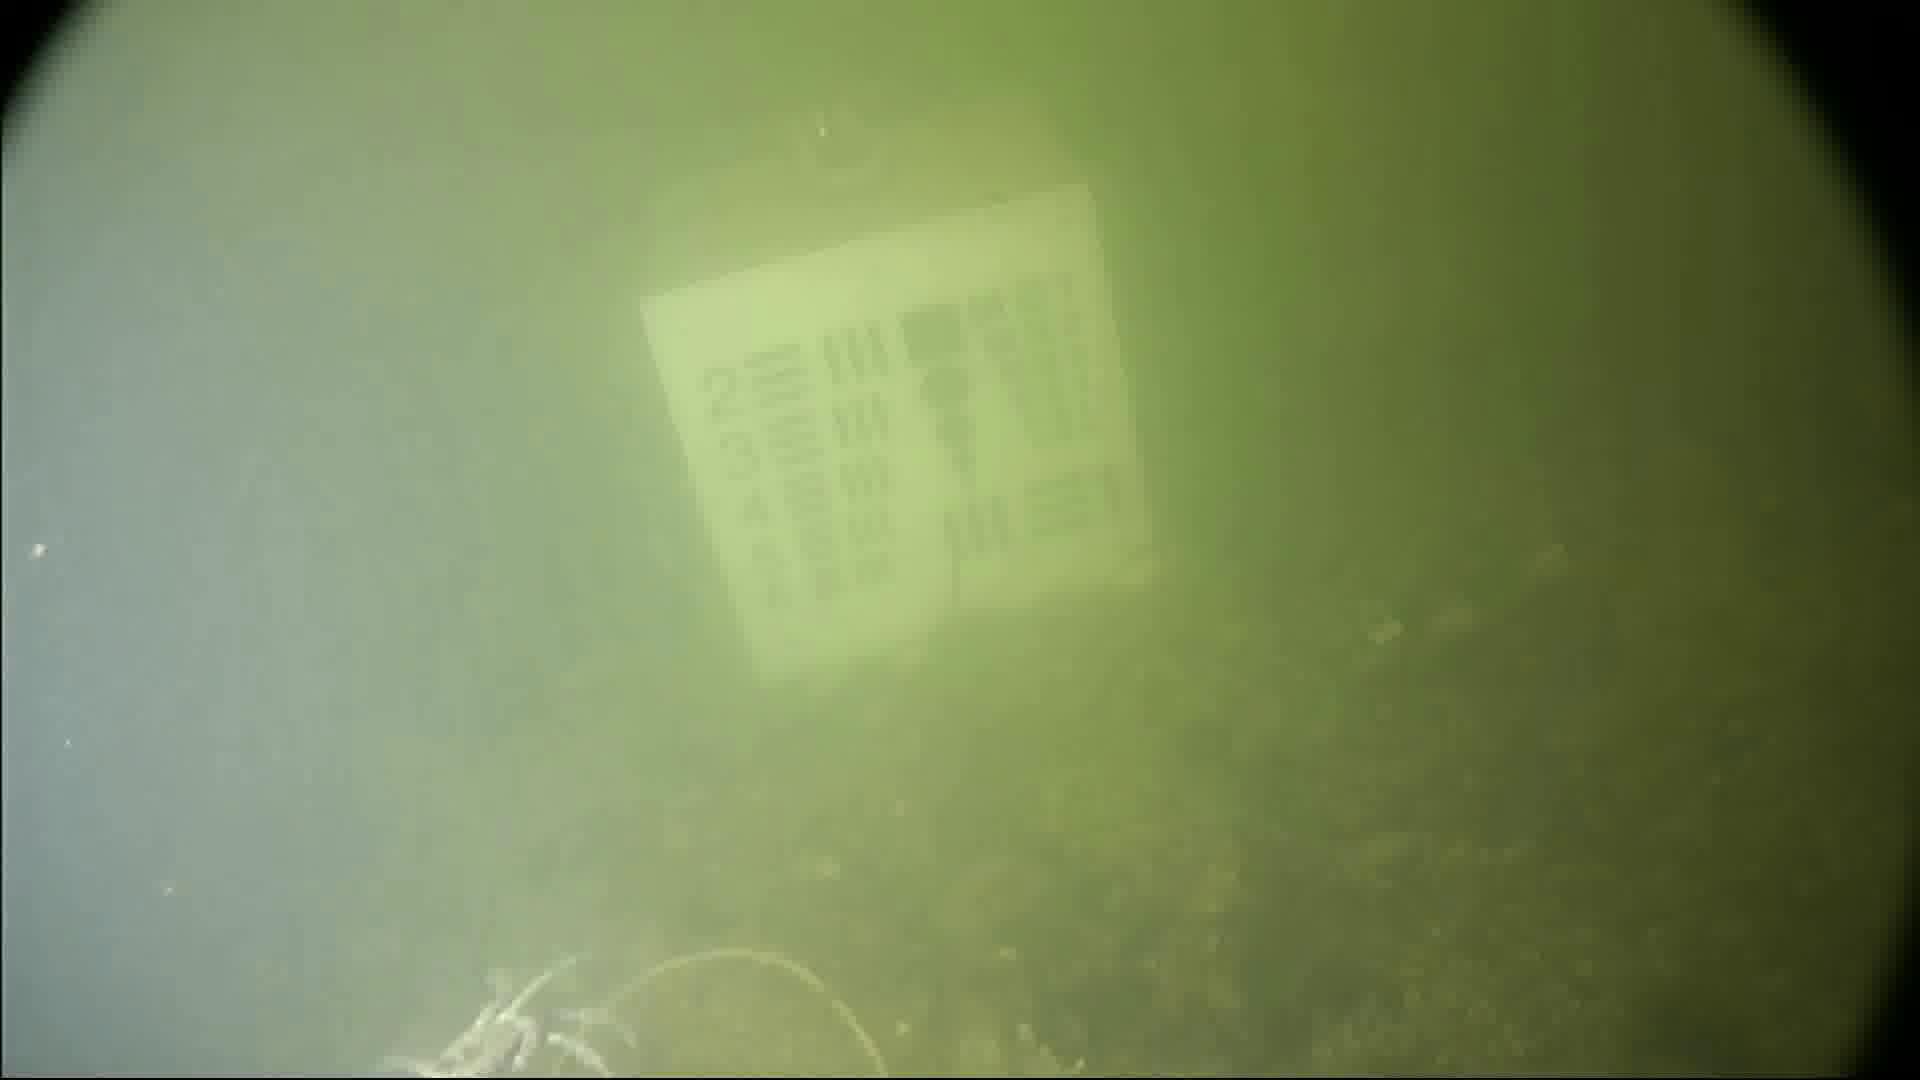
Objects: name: crab